No Such Thing (film)

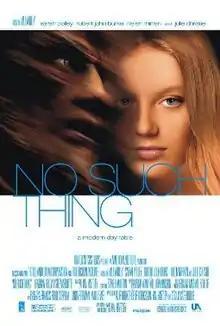
Theatrical release poster

No Such Thing (previously titled Monster) is a 2001 supernatural drama film directed by Hal Hartley. It tells the story of Beatrice (Sarah Polley), a journalist whose fiancé is killed by a monster in Iceland. The story is based very loosely on the Anglo-Saxon epic "Beowulf". It was screened in the Un Certain Regard section at the May 2001 Cannes Film Festival.